Rieselfeld

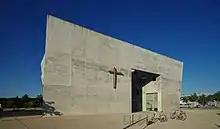
Maria-Magdalena-Kirche

Almost all the apartments in Rieselfeld are arranged in rows of houses along the street with green spaces and gardens in between and in back. Urban style buildings, with no space in between, were, however, built along the Rieselfeldallee which functioned as a principal axis for the area and accommodated the tram line. In order to ensure a heterogenous social structure, rental and owner-occupied apartments as well as single family homes and blocks of flats were not separated from each other. With regards to environmental sustainability the entire development is constructed to be energy saving, mostly using renewable power sources. In addition, the district is both entirely wheelchair and buggy friendly. The Maria-Magdalena Church is a compact concrete building designed by Susanne Gross, an architect from Cologne. The fact that it is a church is not immediately obvious, especially as it is missing a tower. It is located in the centre of Rieselfeld and is, somewhat unusually, home to both a Catholic and Lutheran Church which are both named after Mary Magdalene. The two Churches are separated by a large foyer with a side wall which can be moved to make a large joint room out of the two sacred spaces.